2020 in Latin music

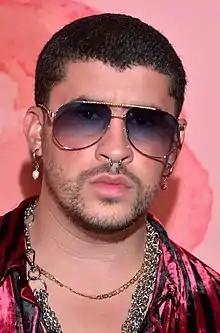
Puerto Rican rapper Bad Bunny was named Top Latin Artist of the Year in the United States by "Billboard" for the second time in a row.

The following is a list of events and new music that happened or are expected to happen in 2020 in the Latin music industry. Latin regions include Ibero-America, Spain, Portugal, and the United States.